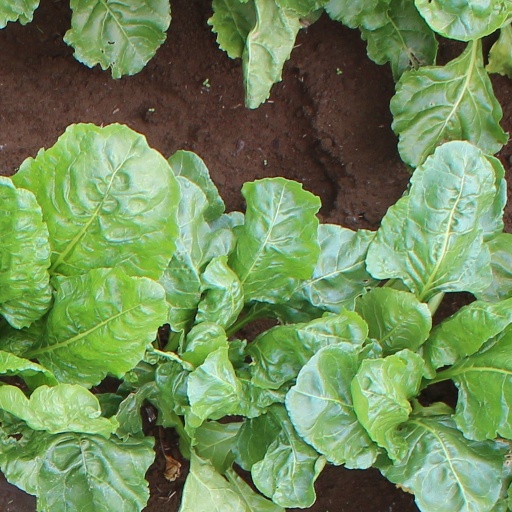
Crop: sugar beet